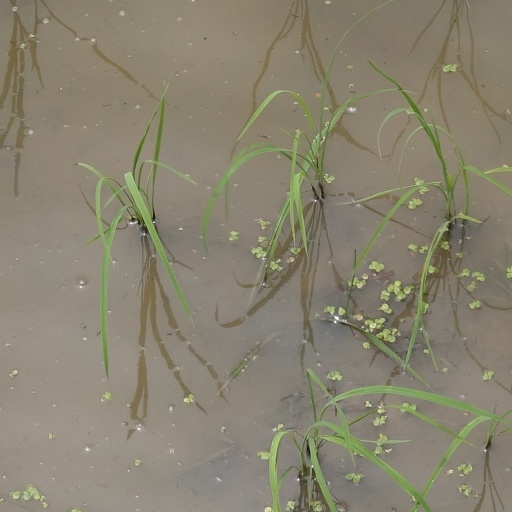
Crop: rice